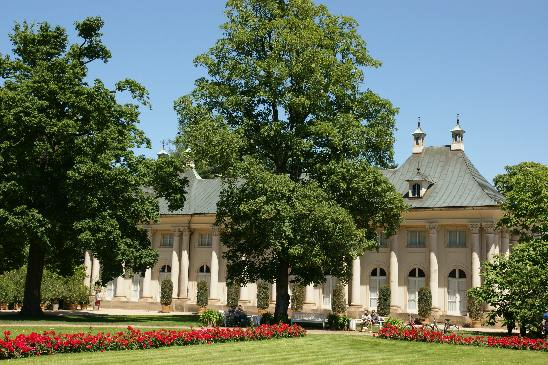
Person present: No